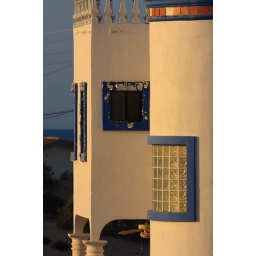
Window frames on beach house have pealing blue paint in early morning sun at Puerto Penasco Mexico (Rocky Point).